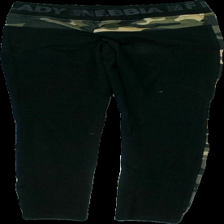
View: back
Type: Tights
Category: Ladies
Brand: Not in the list
Brand text on label: nebbia
Colors: Green, Black
Material: 100% cotton
Pattern: Other
Cut: Regular
Season: All
Trend: Sports
Stains: Major
Damage: fläck
Damage location: middle right
Damage 2 location: top center
Damage 3 location: top right
Price range: <50
Recommended usage: Export
Description: camouflagemönstrade tränings tights, fläck på ben, urtvättad
Comment: urtvättad